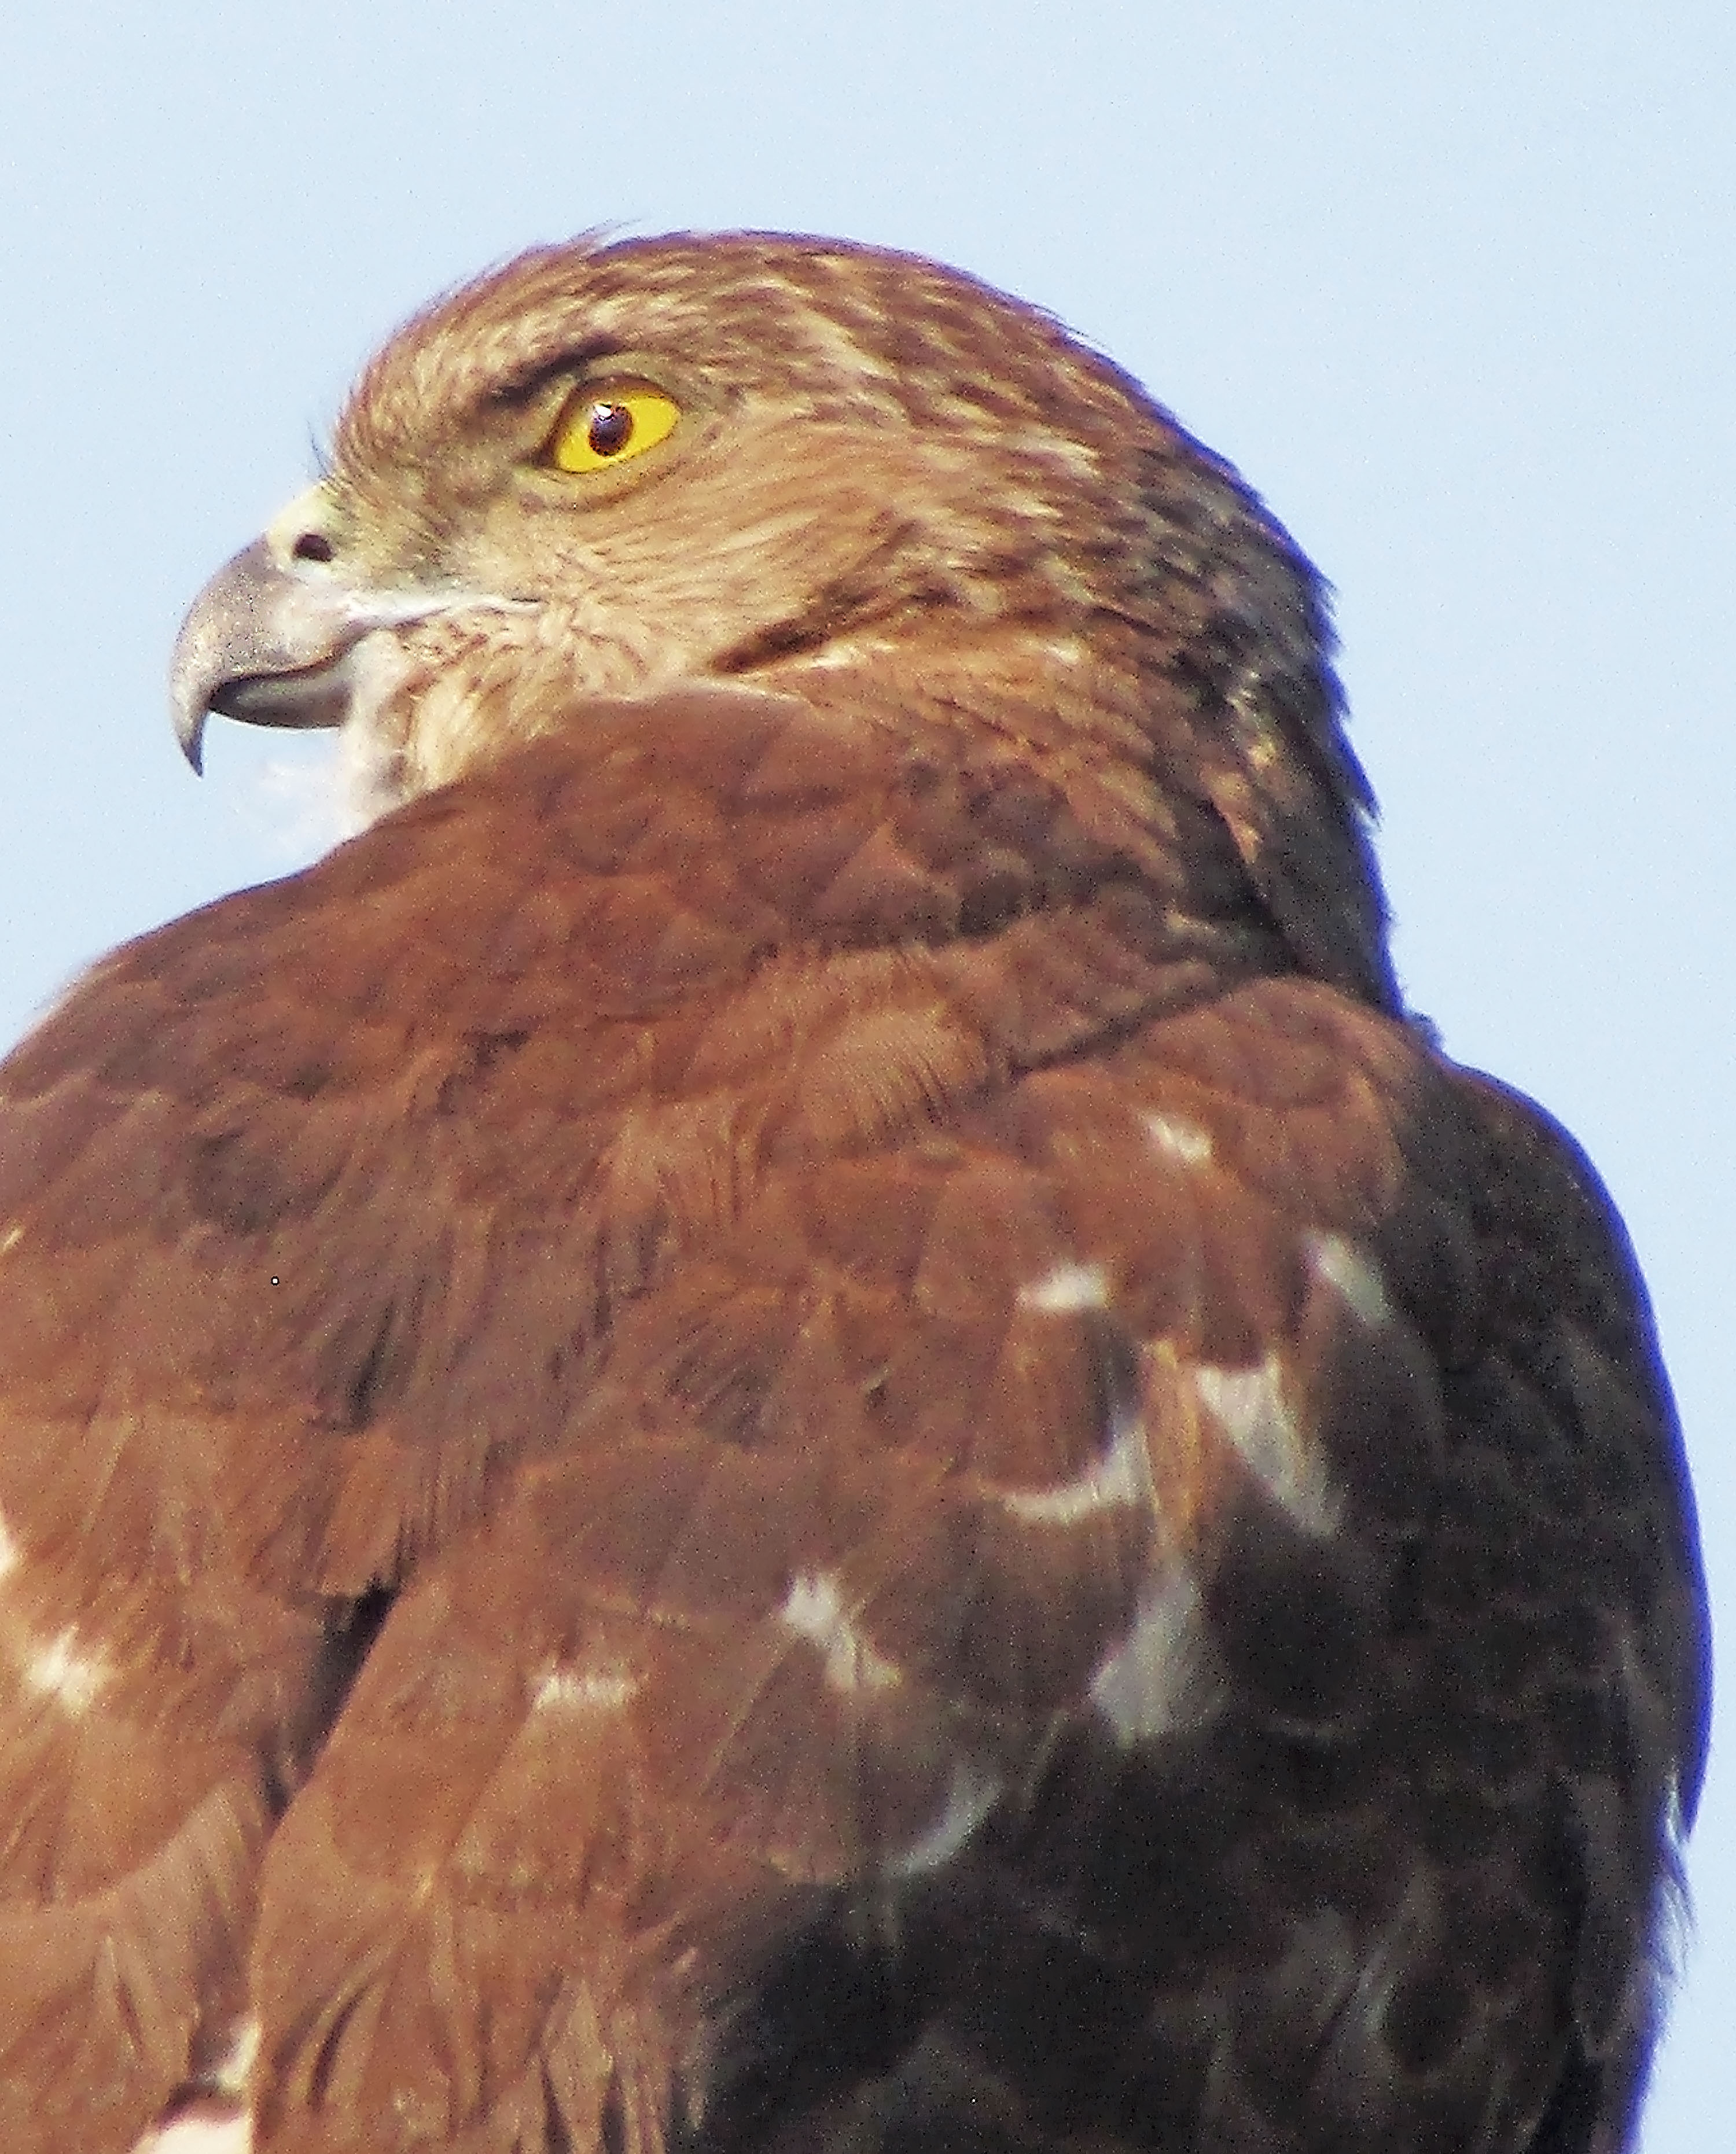
bird, eyes, beek, color, spots, feathers, vertebrate, beak, hawk, bird of prey, accipitridae, golden eagle, accipitriformes, eagle, buzzard, falcon, kite, feather, sharp shinned hawk, cooper's hawk, falconiformes, close up, red tailed hawk, red shouldered hawk, wing, wildlife, northern harrier